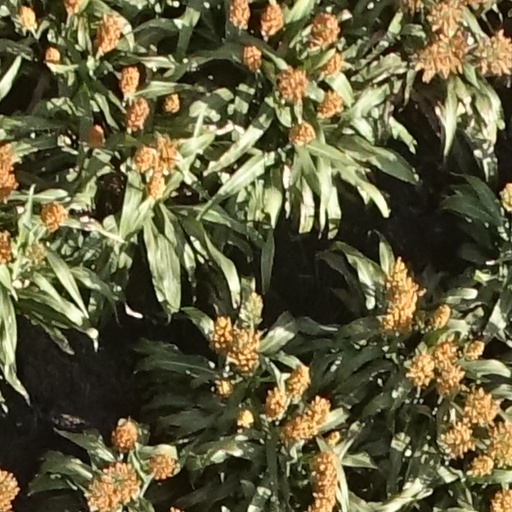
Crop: sorghum